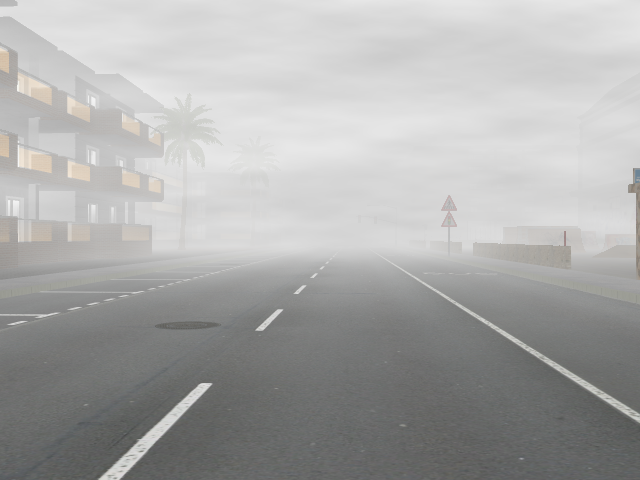
Weather: foggy or hazy